Adele Goodman Clark

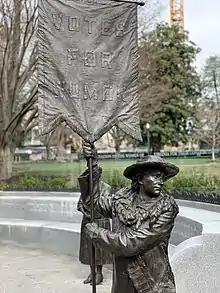
Statue of Adele Clark included in the Virginia Women's Monument.

She met fellow artist Nora Houston at the Art School of Richmond, where she had previously taken classes under Lillie Logan and where she taught after returning to Virginia. Houston became Clark's life partner until her death in 1942. Soon after Nora Houston died in 1942, Clark's cousin Willoughby Ions, also an artist, moved in with Clark at the Chamberlayne Avenue house she had shared with Houston.